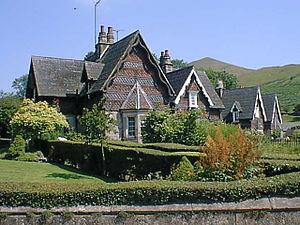
Sir George Gilbert Scott, est un architecte anglais. Il fut l'un des architectes les plus prolifiques qu'a produit le Royaume-Uni ayant construit, rénové ou agrandi pas moins de 800 édifices principalement religieux.